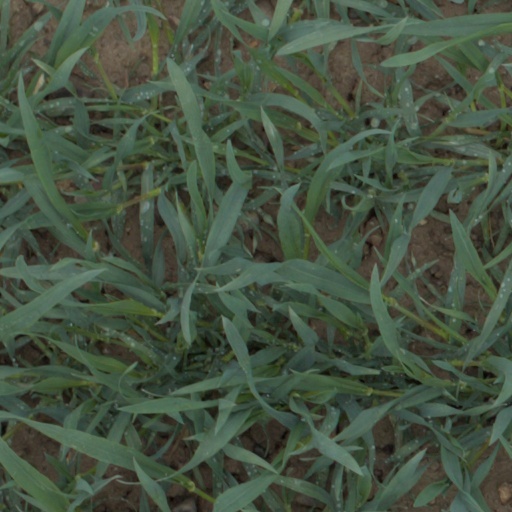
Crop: wheat